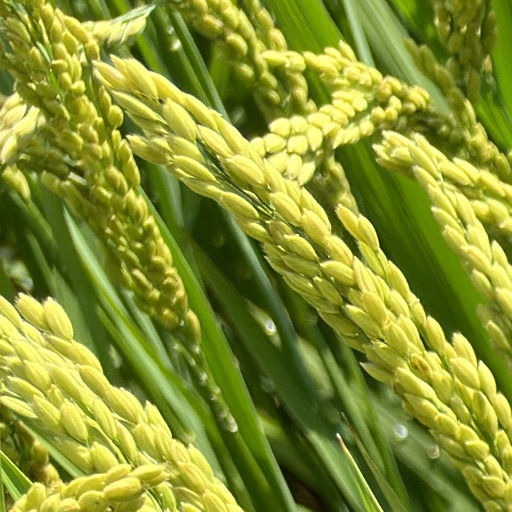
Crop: rice